Chicago

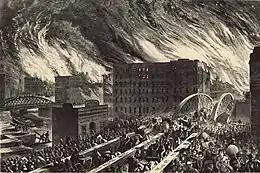

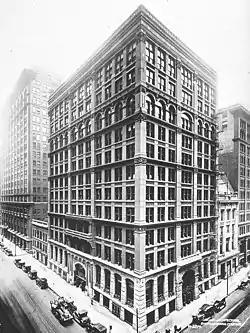

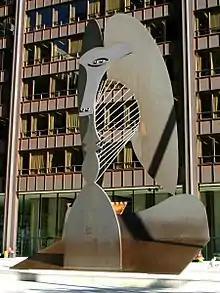
The Chicago Picasso (1967) inspired a new era in urban public art.

The first known permanent settler in Chicago was a trader, Jean Baptiste Point du Sable. Du Sable was of African descent, perhaps born in the French colony of Saint-Domingue (Haiti), and he established the settlement in the 1780s. He is commonly known as the "Founder of Chicago."